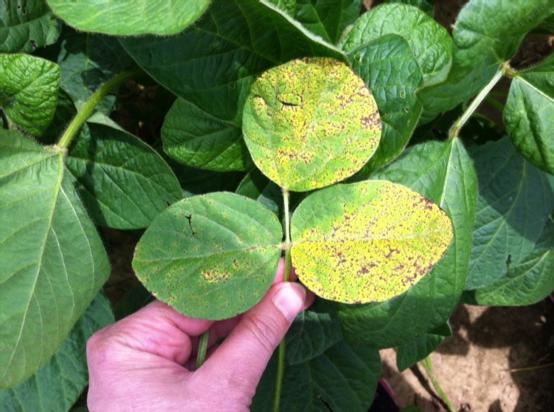
Plant: Soybean
Disease: soybean brown spot